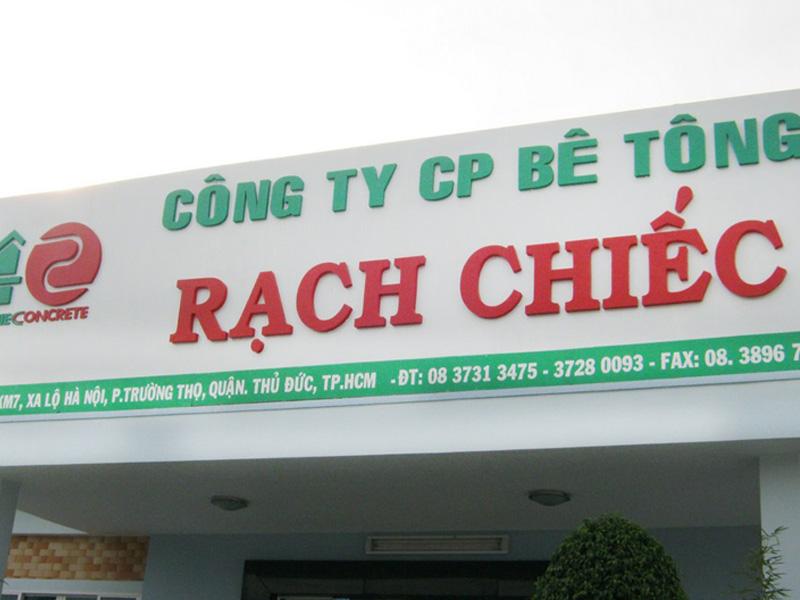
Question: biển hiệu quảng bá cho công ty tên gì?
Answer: tên cổ phần bê tông rạch chiếc